Léon Gambetta

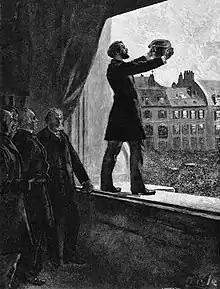
Gambetta proclaiming the French Republic from the Hôtel de Ville, in a painting by Howard Pyle

Gambetta opposed the declaration of the Franco-Prussian War. He did not, however, like some of his colleagues, refuse to vote for funds for the army. On 2 September 1870, the French Army suffered a disastrous defeat at the Battle of Sedan, in which the emperor Napoleon III surrendered and was taken prisoner. The news arrived in Paris on the night of 3 September, and early on 4 September large-scale protests began in the capital.